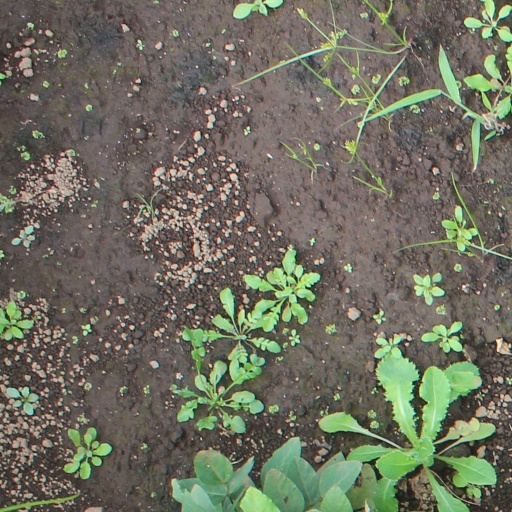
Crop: soybean